The Price of Peace

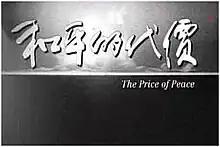
Title card

The Price of Peace is a Singaporean period drama television series set in Japanese-occupied Singapore during World War II. It starred Rayson Tan, Xiang Yun, Chen Shucheng, Jacintha Abisheganaden, James Lye, Lina Ng, Christopher Lee, Ivy Lee, Carole Lin and Ryan Choo. The series is based on a 1995 book of the same title published by Asiapac Books which contains numerous first-hand accounts of war veterans and eyewitnesses.